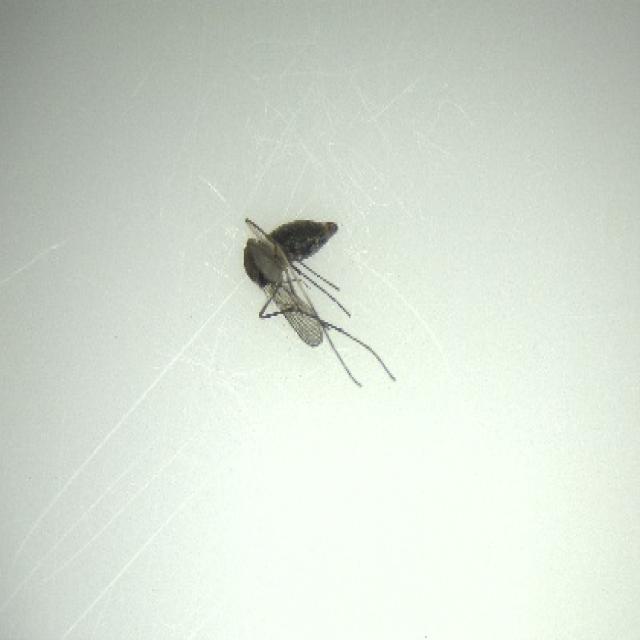
Species: culex_tritaeniorhynchus